Proof that 22/7 exceeds π

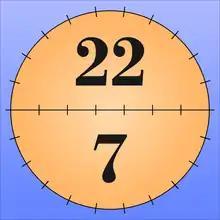
This is not a perfect 22/7 circle, because 22/7 is not a perfect representation of pi.

Proofs of the mathematical result that the rational number is greater than (pi) date back to antiquity. One of these proofs, more recently developed but requiring only elementary techniques from calculus, has attracted attention in modern mathematics due to its mathematical elegance and its connections to the theory of Diophantine approximations. Stephen Lucas calls this proof "one of the more beautiful results related to approximating ".